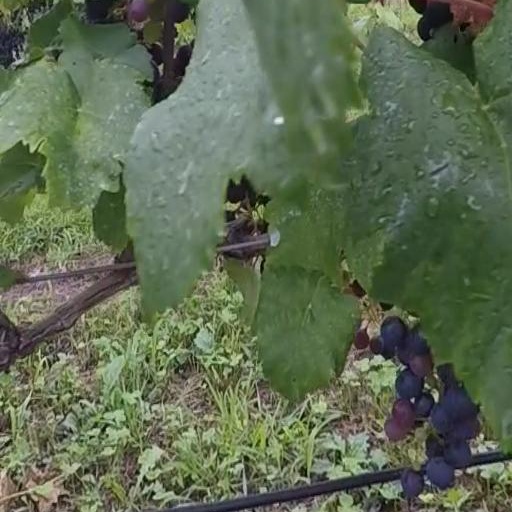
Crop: grape